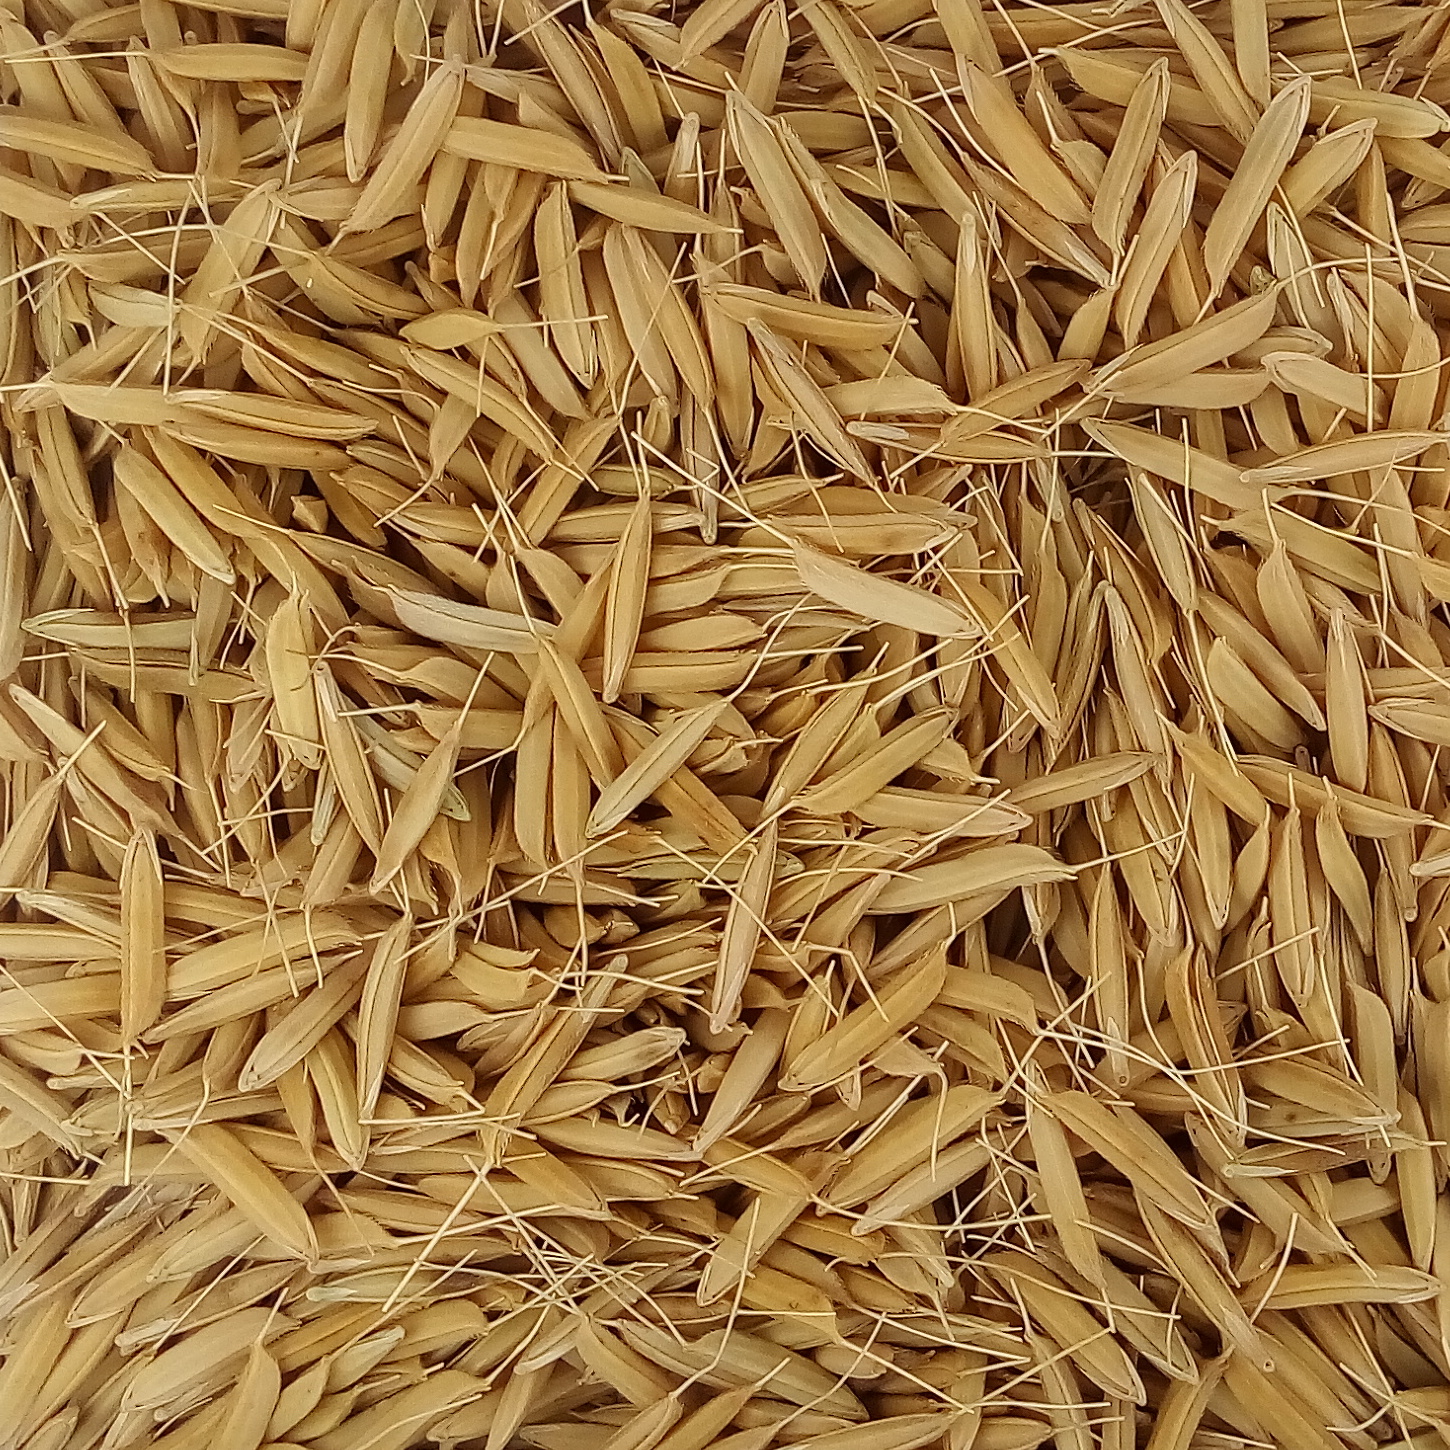
Rice seed variety: PB1